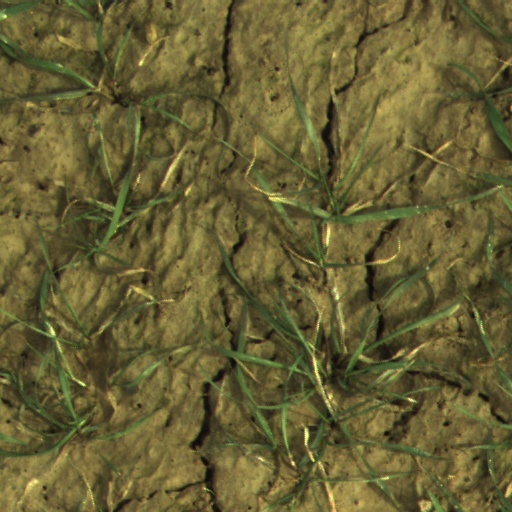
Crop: wheat